Juan Perinetti

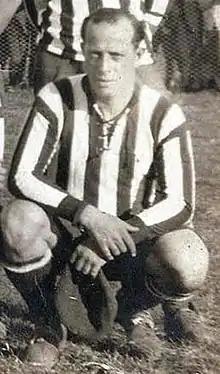
Perinetti in 1925

Juan Nelusco Perinetti (1891 – 31 July 1957) was an Argentine footballer.